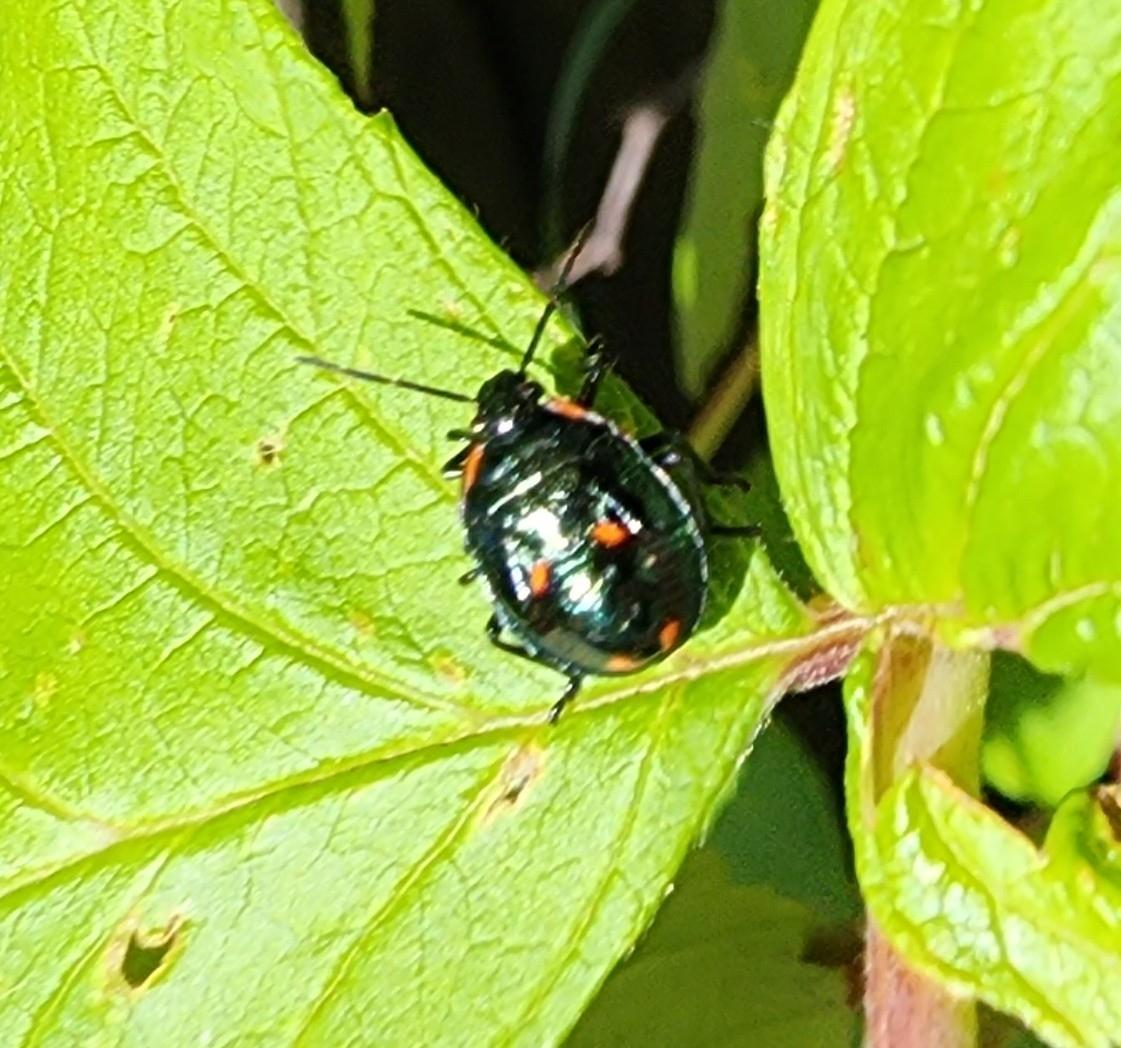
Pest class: stink_bug